Emile Sinclair

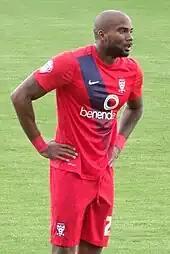
Sinclair playing for York City in 2015

On 20 January 2015, Sinclair signed for League Two club York City on a one-and-a-half-year contract. Following his move to the club, Sinclair determined to score more goals for York City. Four days later, Sinclair made a quick impact when he scored in a 1–1 draw against Burton Albion. Three weeks later on 10 February 2015, Sinclair scored his second goal for the club, in a 2–2 draw against Luton Town. But unfortunately, Sinclair went on to make twelve appearances and scoring two times after suffering a thigh injury he sustained in the 14th minute and was substituted in the 14th minute against Accrington Stanley.